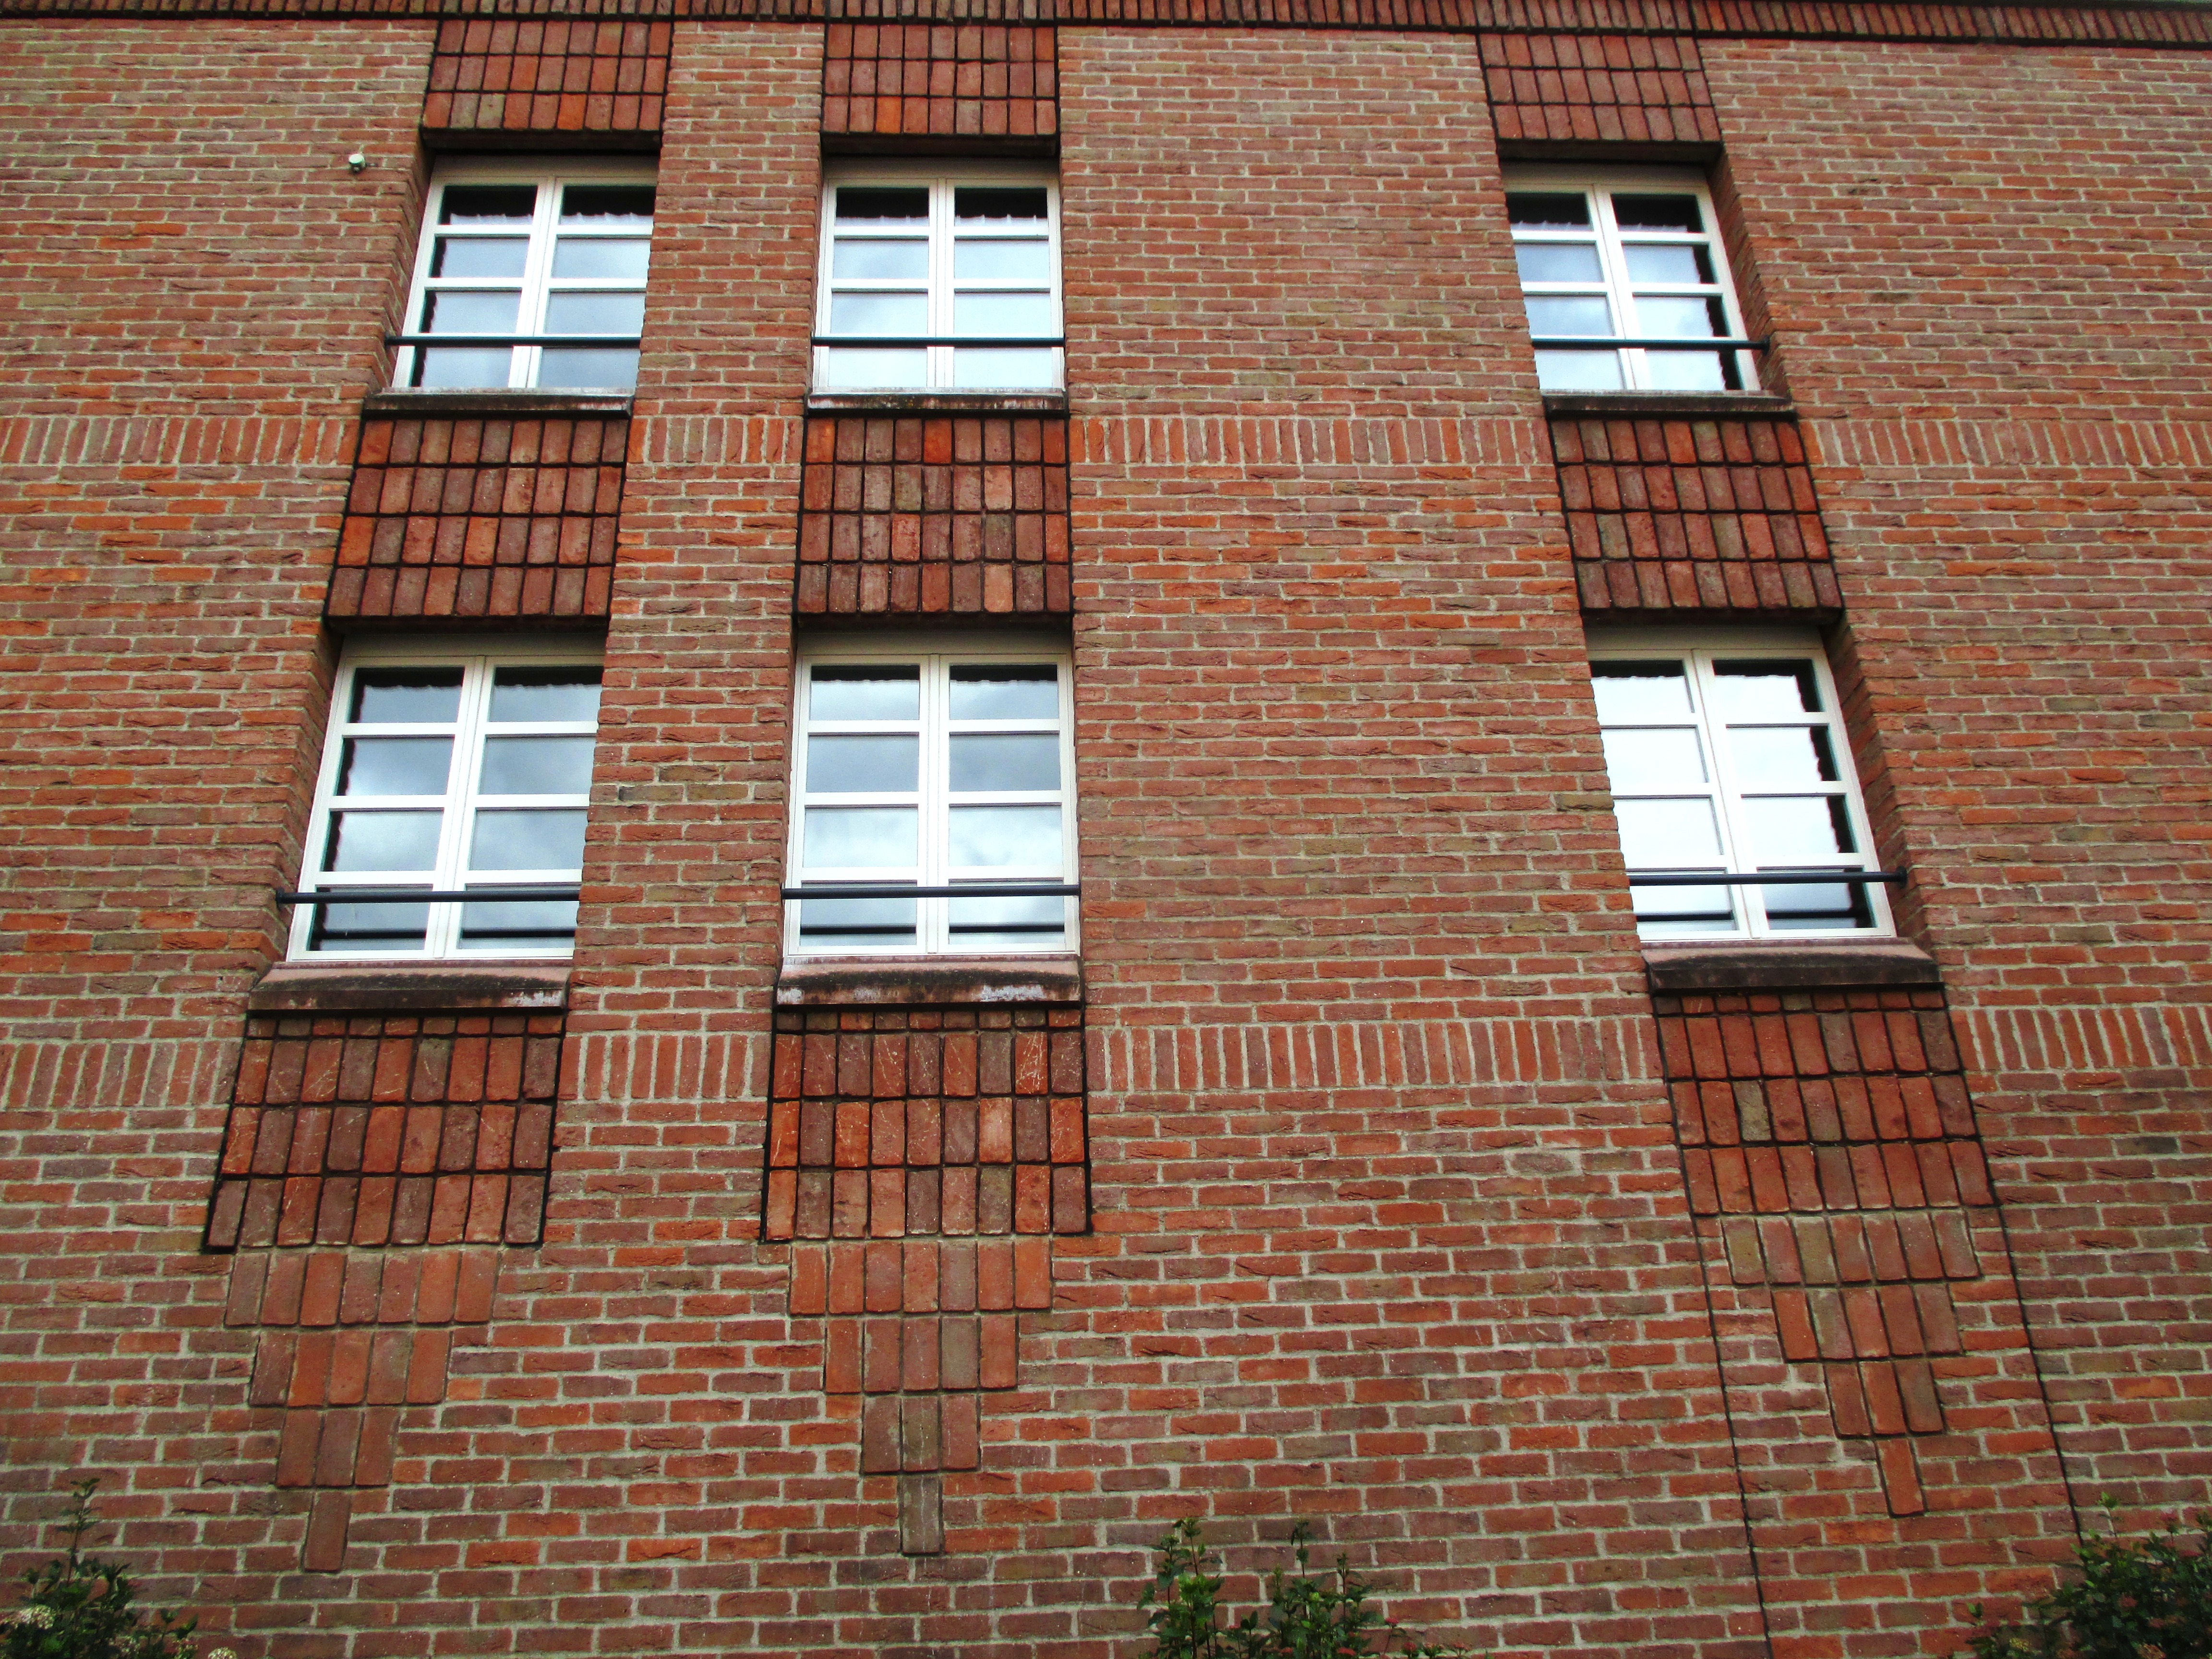
architecture, window, roof, wall, facade, property, brick, material, hotel, switzerland, brickwork, schaffhausen, neighbourhood, stein am rhein, residential area